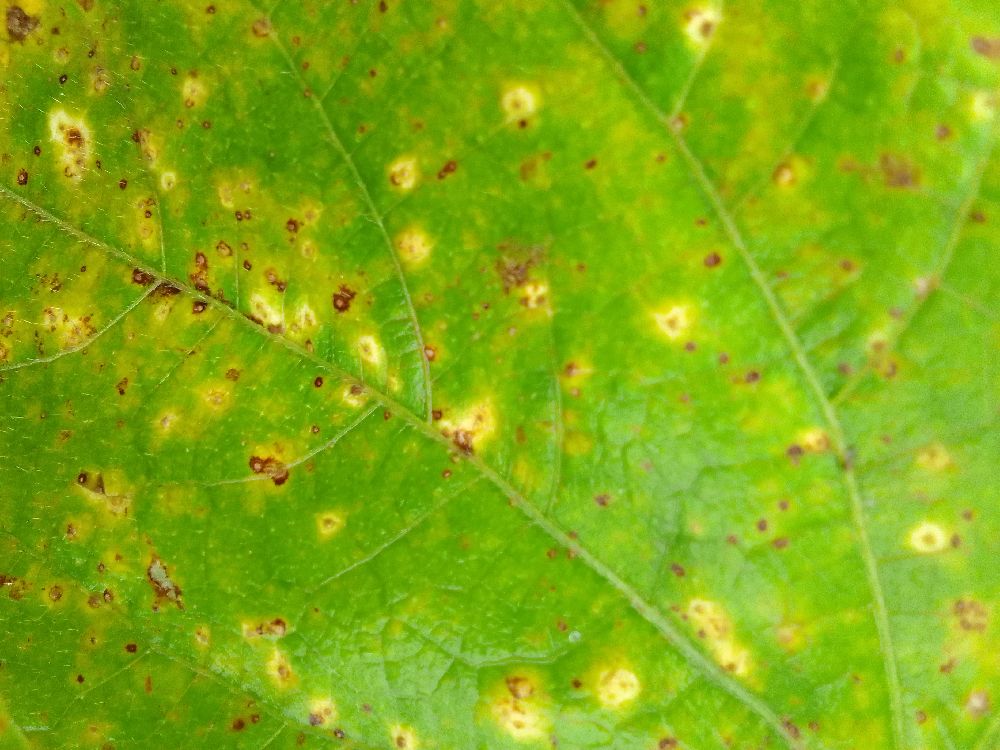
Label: rust